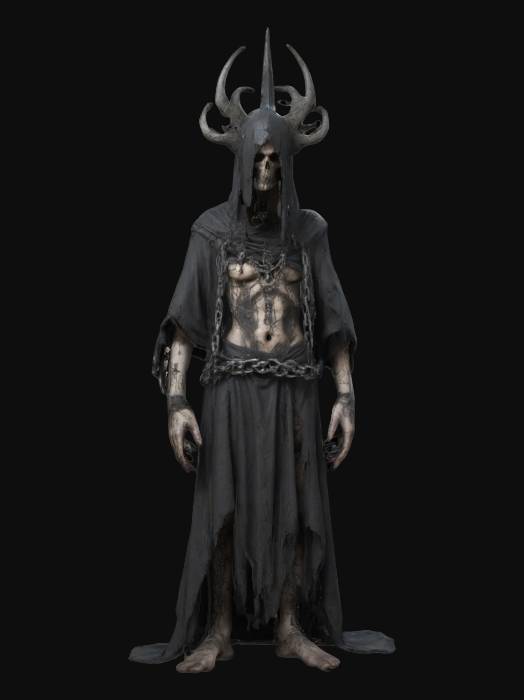
미적 점수 (1~10점): 7